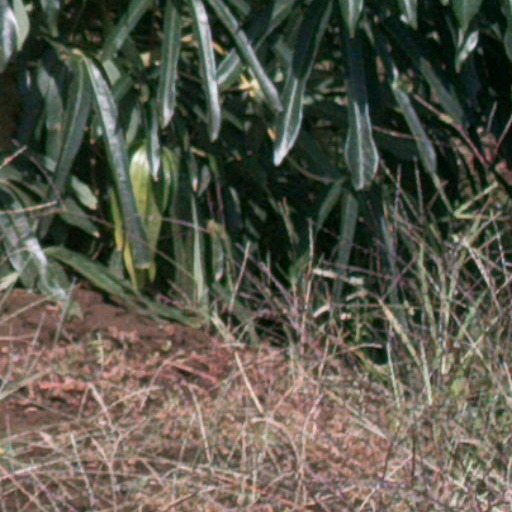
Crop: cassava